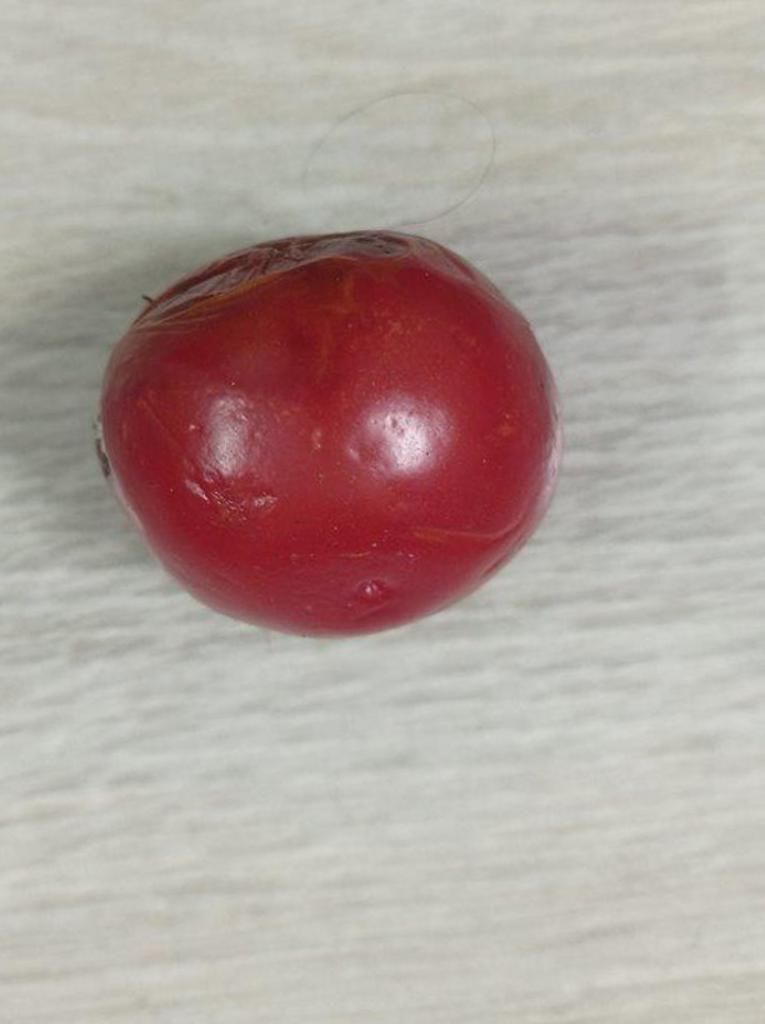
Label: Rotten